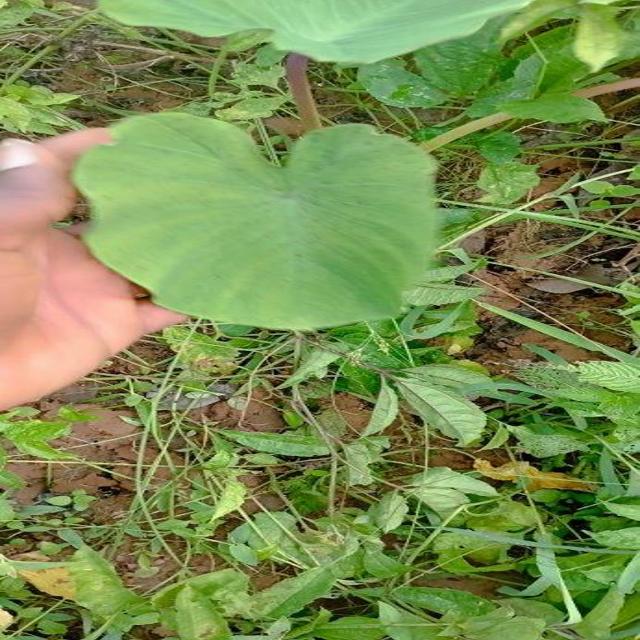
Label: Healthy